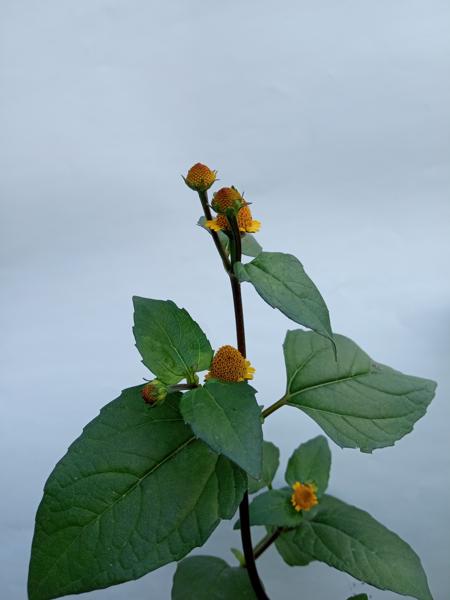
Weed species: Synedrella nodiflora